French School Wars

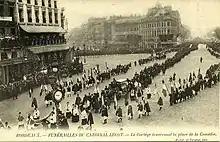
Funeral of Cardinal Victor Lecot.

The three cardinals proceeded with their work, as Cardinal Lecot's death left them with no other choice. Several Catholics attended the funeral of the late cardinal, which was closely monitored by the police, who anticipated possible unrest. Cardinal Coullié informed Merry del Val on December 21, 1908 that it was best to gain the French bishops' complete assent to adequately prepare for the attack against secular schools and cautioned against a one-sided directive from Rome. With Merry del Val's approval, Cardinal Coullié had the manuals analyzed by each bishop and co-ordinated provincial assemblies for their discussion. Although the Paris assembly was quite moderate and found that only a few sentences in the manuals were in direct conflict with Church doctrine, the Besançon assembly identified several hazardous manuals, especially those that taught historyː